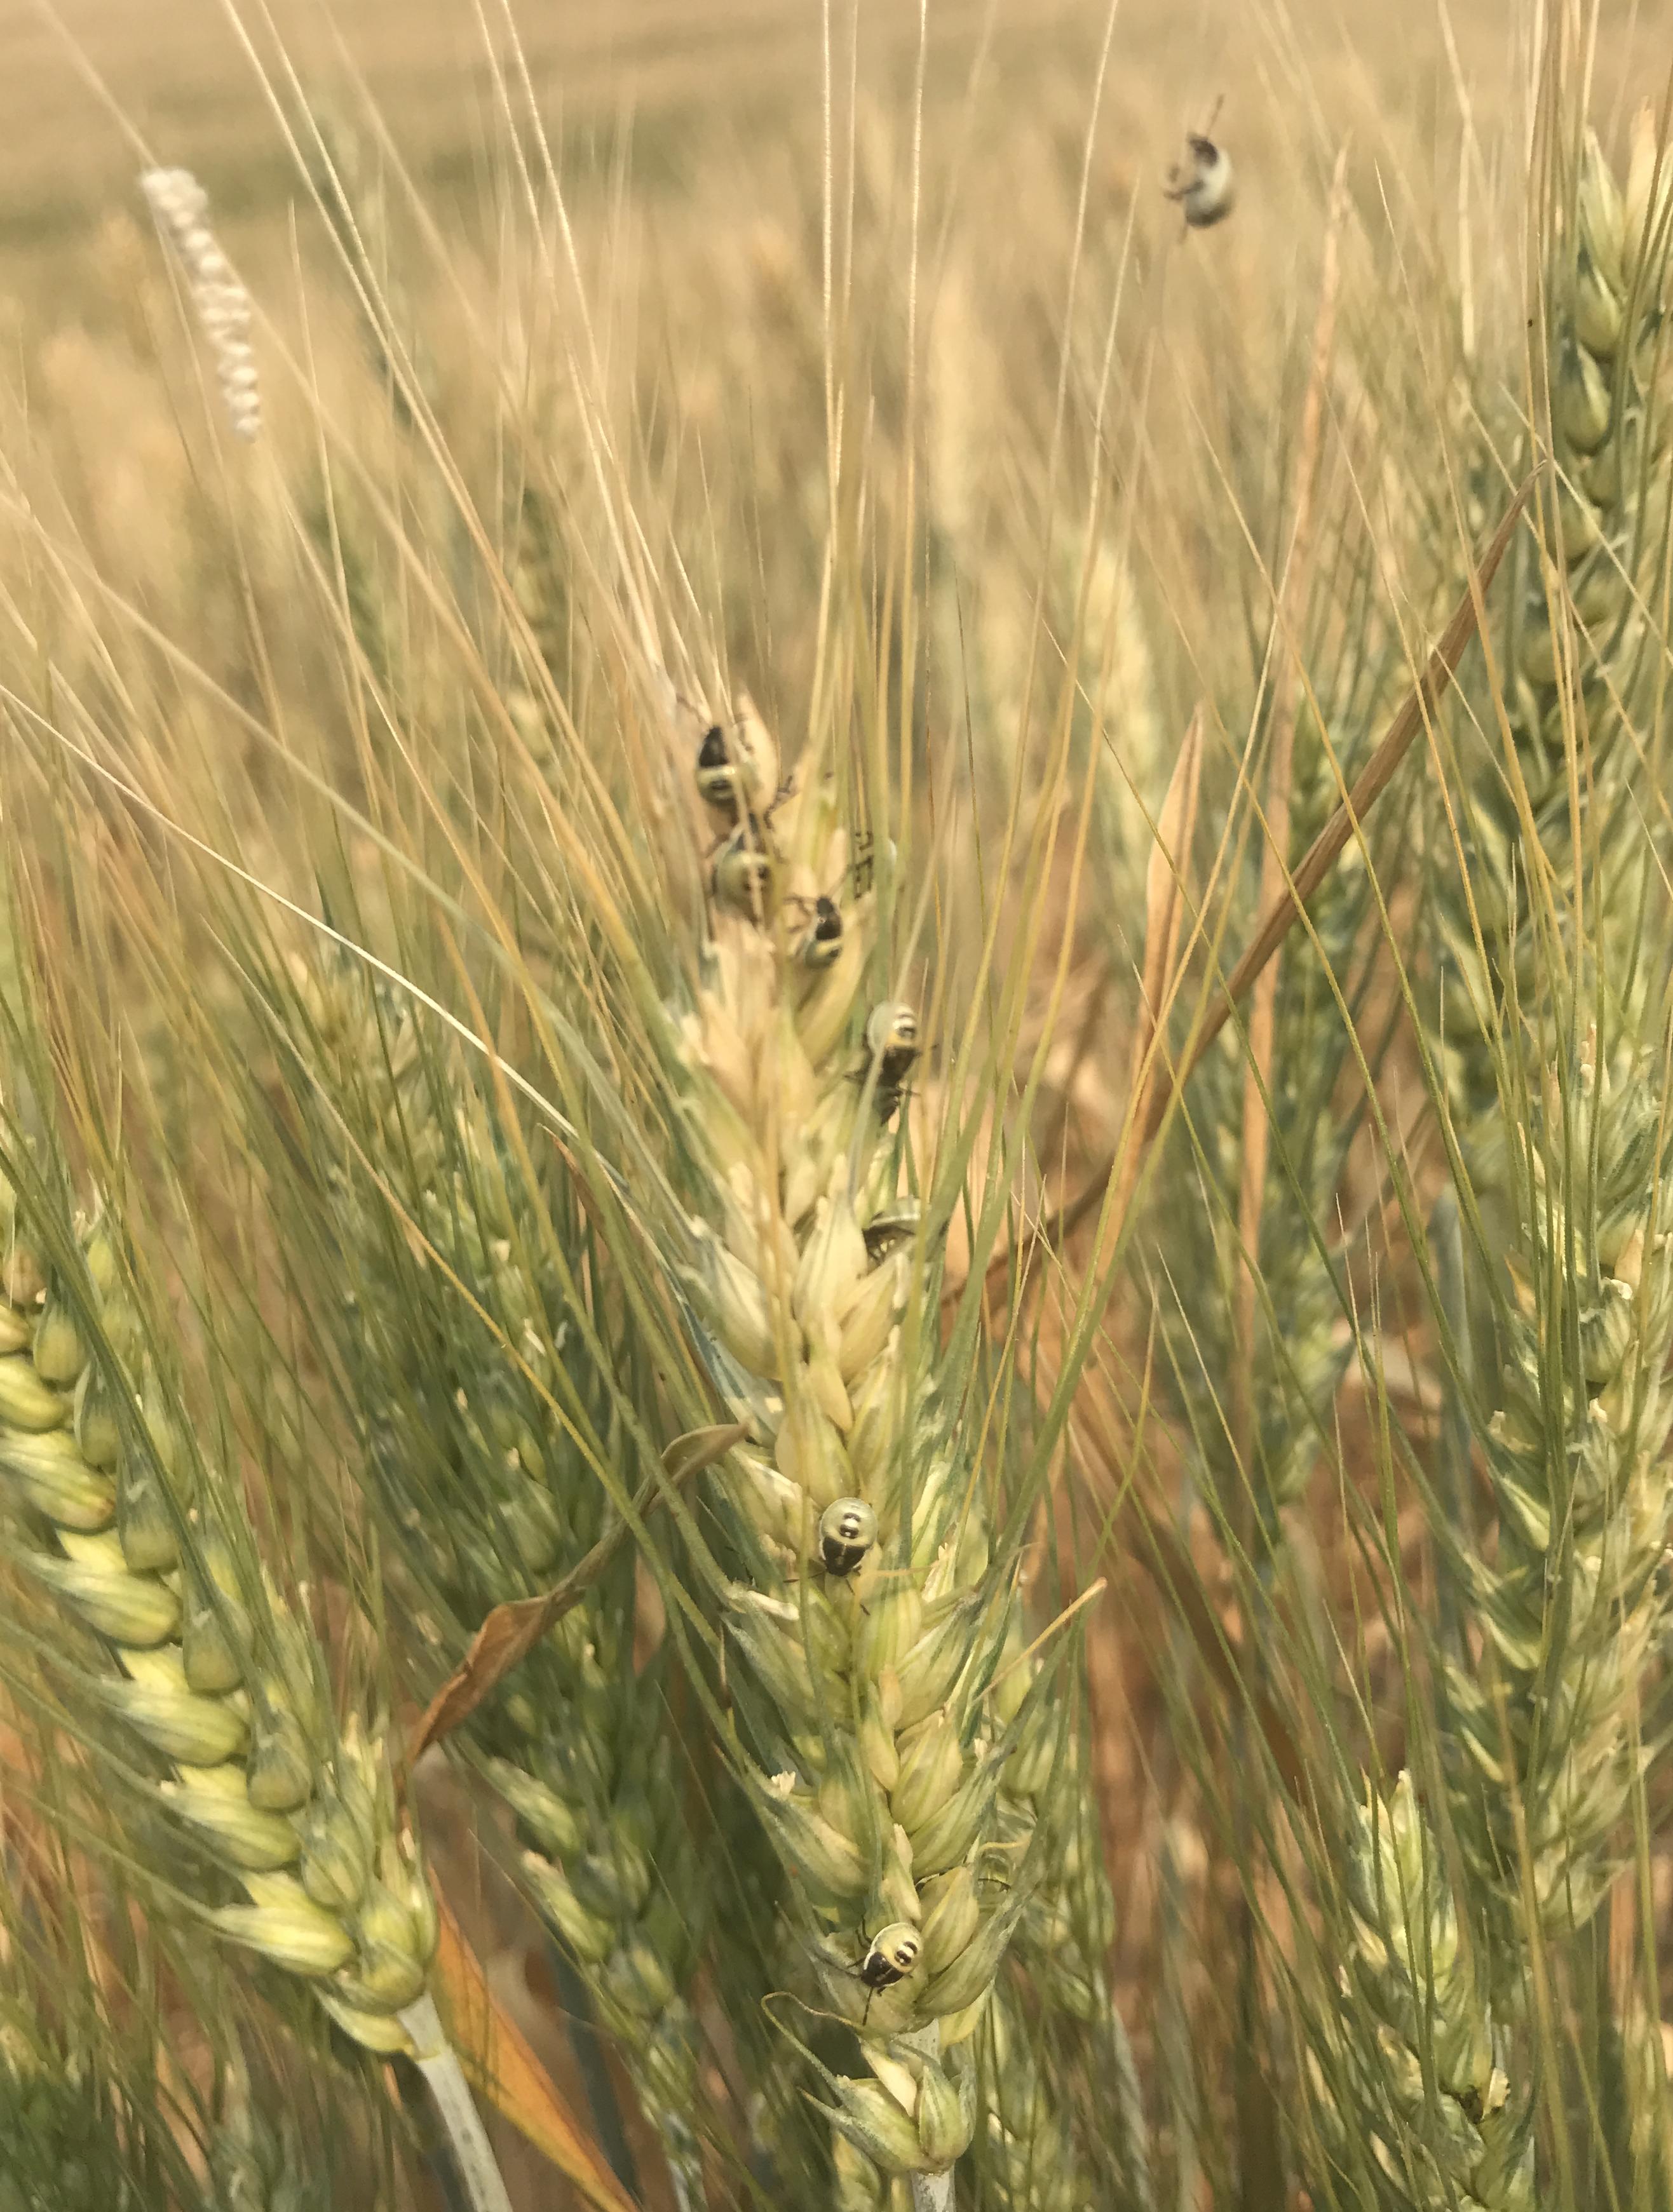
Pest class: stink_bug